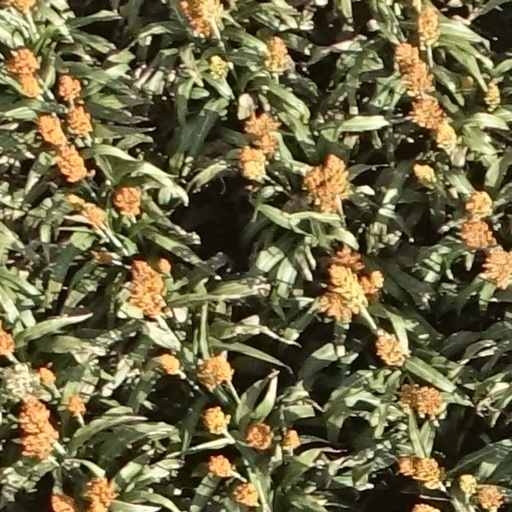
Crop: sorghum